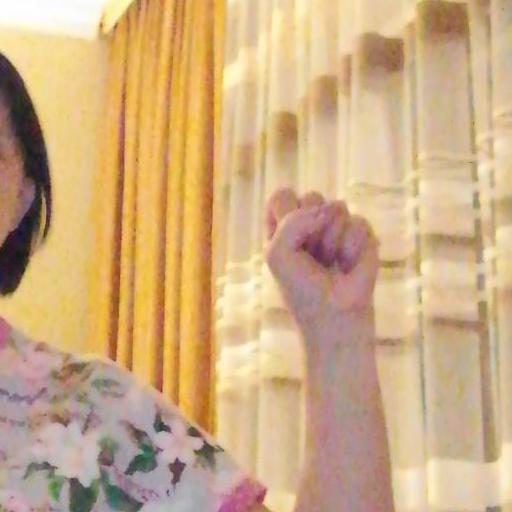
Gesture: fist